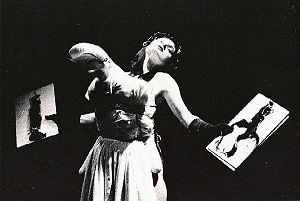
Angélica Liddell, née Angélica González en 1966 à Figueras, est une artiste, metteuse en scène, auteure et interprète espagnole d'expression castillane. Ses spectacles, entre performance et théâtre, se veulent le reflet et le dépôt de sa souffrance intérieure en écho à la souffrance et à la violence du monde. En 2017, elle est nommée Chevalier de l'ordre des arts et des Lettres.